Dalle à ammonites

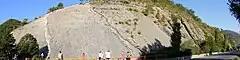
Dalle à ammonites in Digne-les-Bains

The Dalle à ammonites (or Dalle aux ammonites) at Digne-les-Bains (Alpes-de-Haute-Provence) is a remarkable natural site consisting of a rock strata bearing a large number of fossilized ammonites. This site is located approximately south of Digne-les-Bains from Barles road. It is part of the Géologique de Haute-Provence National Nature Reserve.